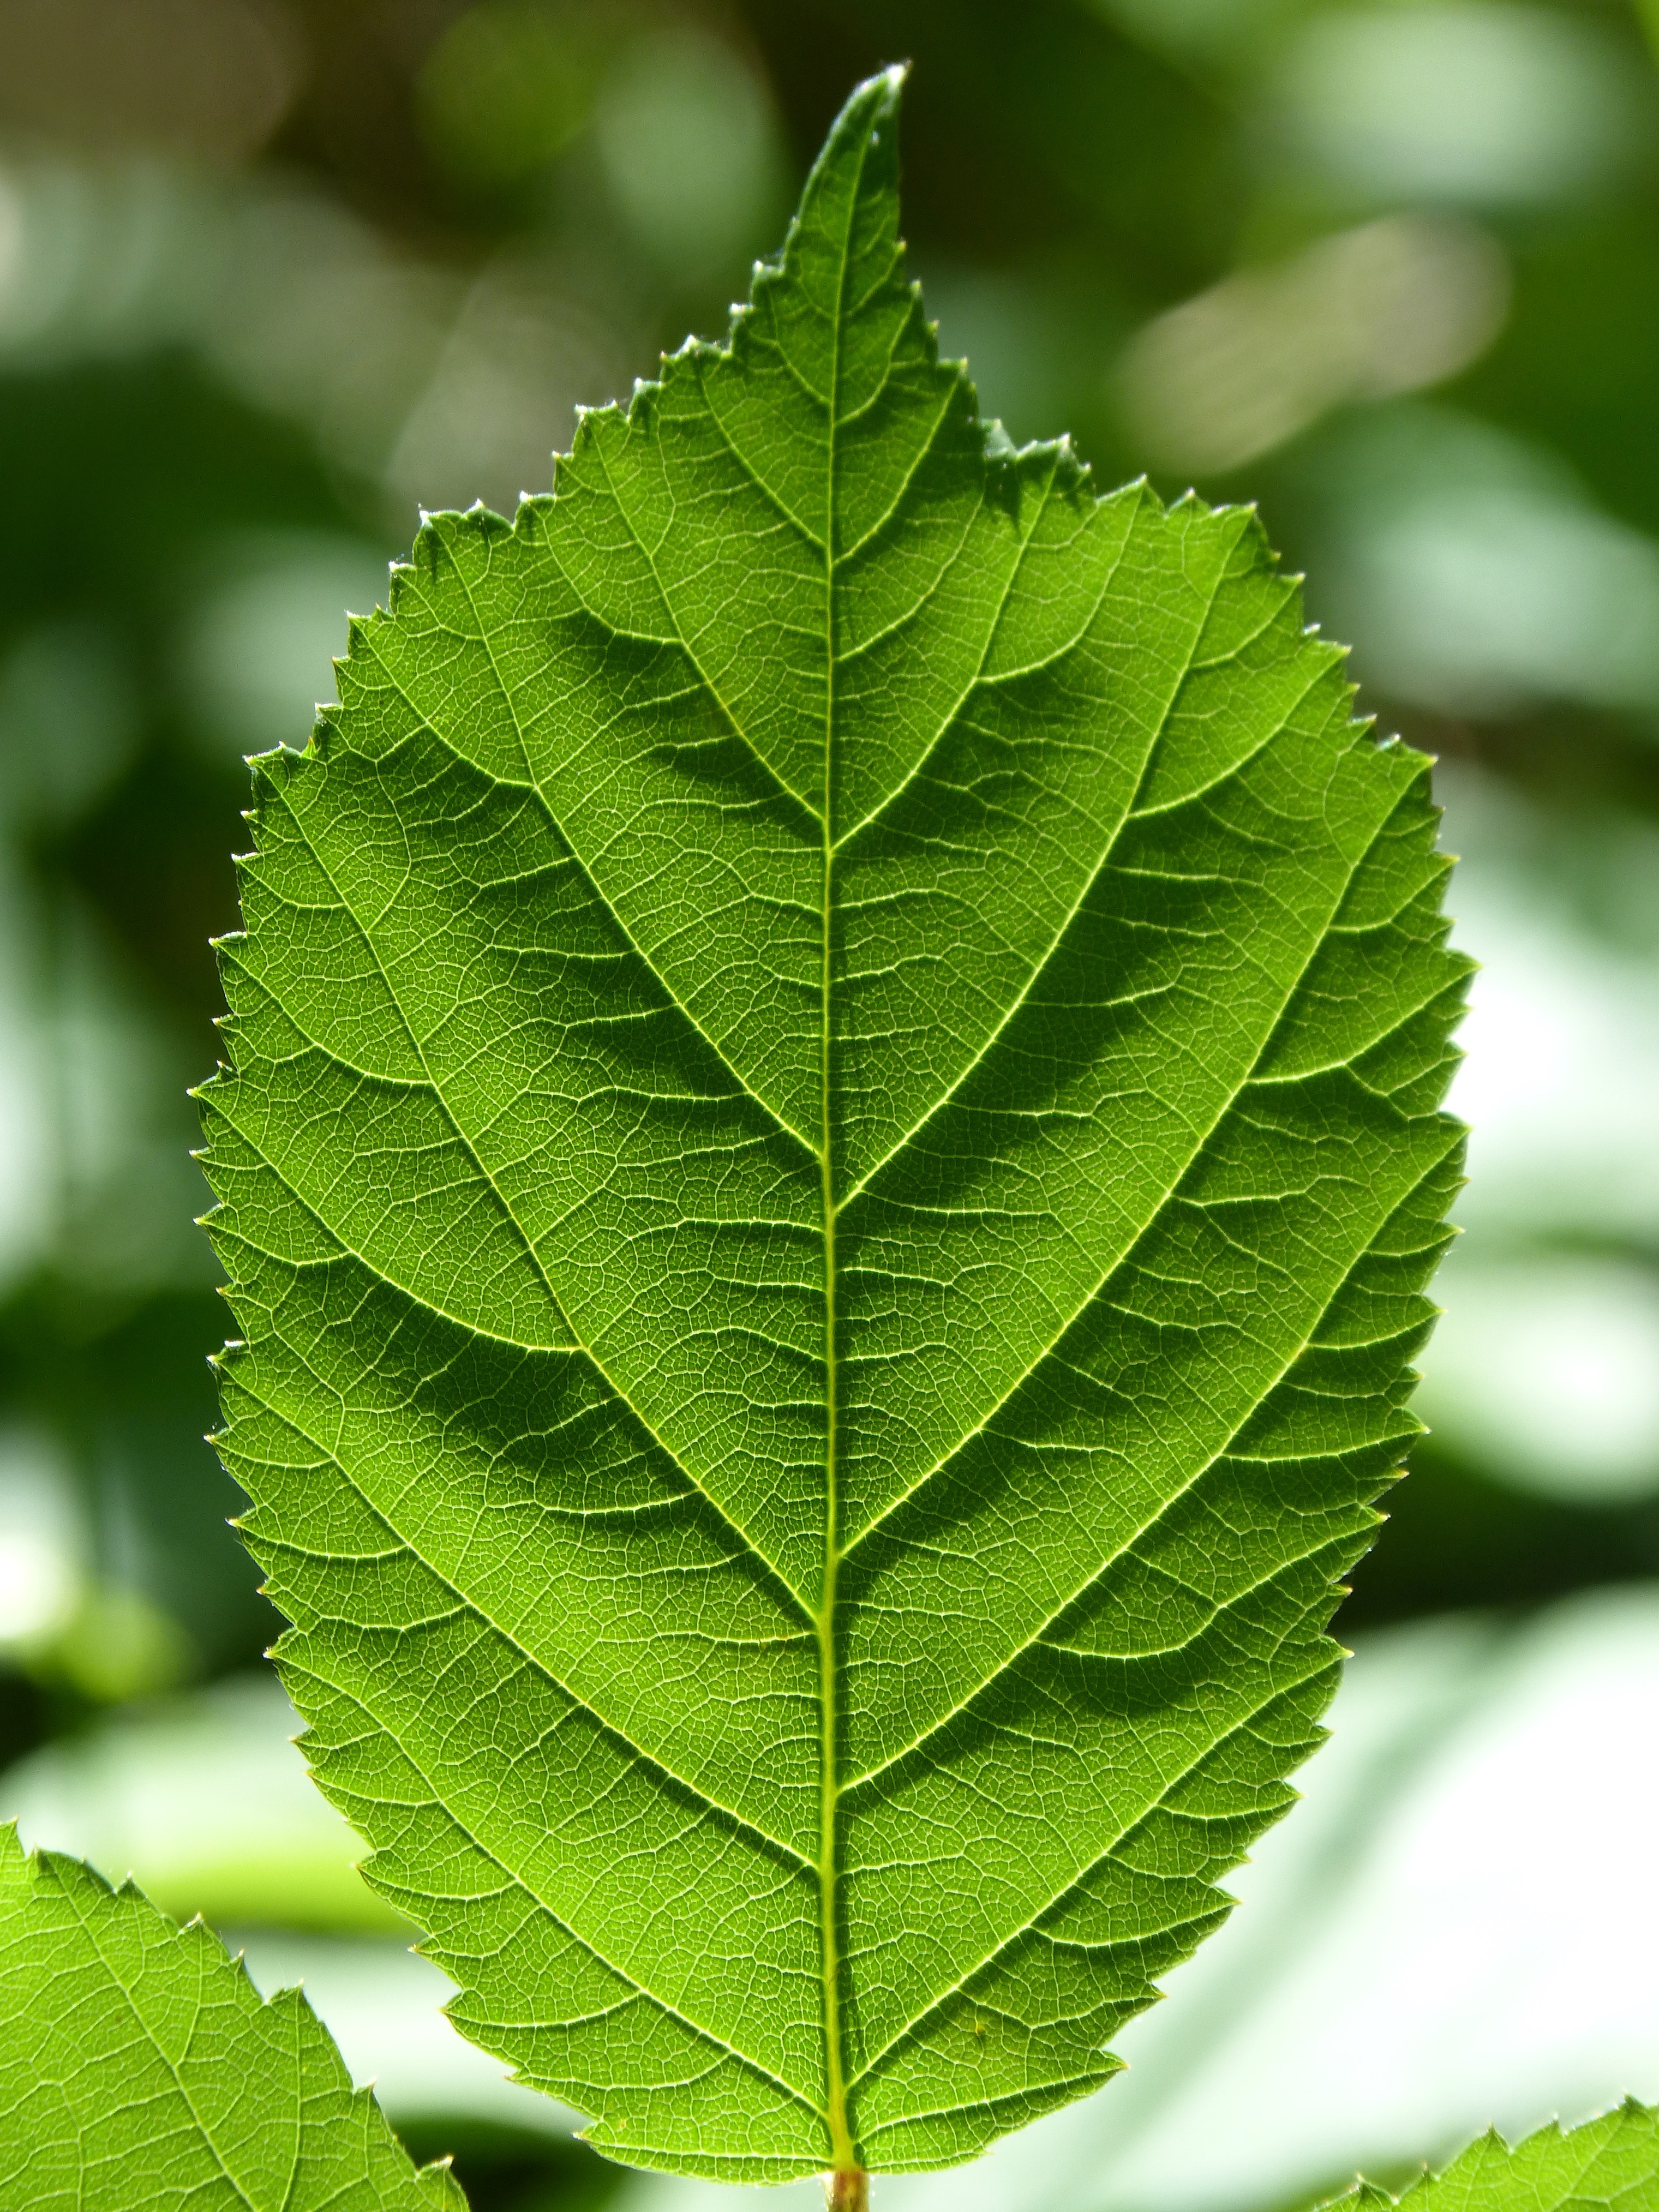
tree, branch, plant, leaf, flower, food, green, produce, botany, blackberry, translucent, shrub, thorns, deciduous, backlight, flowering plant, ramifications, plant stem, woody plant, land plant